Nordstan

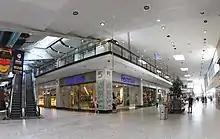
The department store "Femman".

During the emigration to America from the 1860s to the 1920s, the area of Nordstan was a lively part of city. Emigrants passed here between the Gothenburg Central Station and the ships waiting at the Port of Gothenburg to the west.